Albert G. Noble

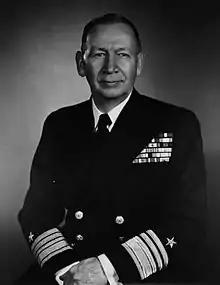
Vice Admiral Noble in 1951

Admiral Albert Gallatin Noble (December 14, 1895 – February 22, 1980) was a United States Navy admiral who was promoted to four star rank as a "tombstone admiral".